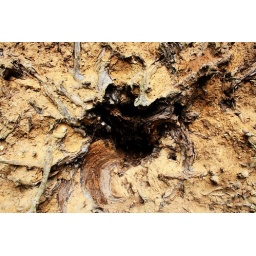
The base of an uprooted tree in the Ashridge Estate.